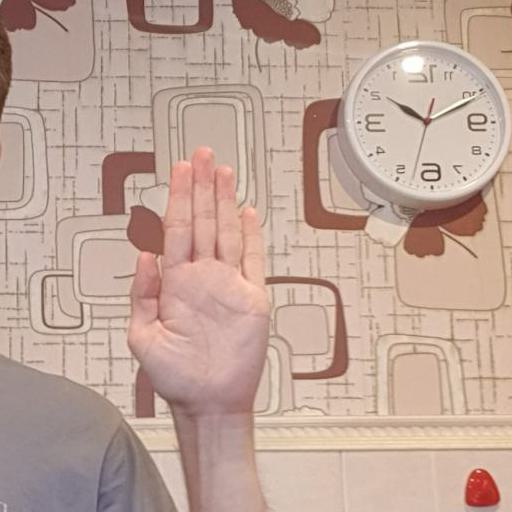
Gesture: stop